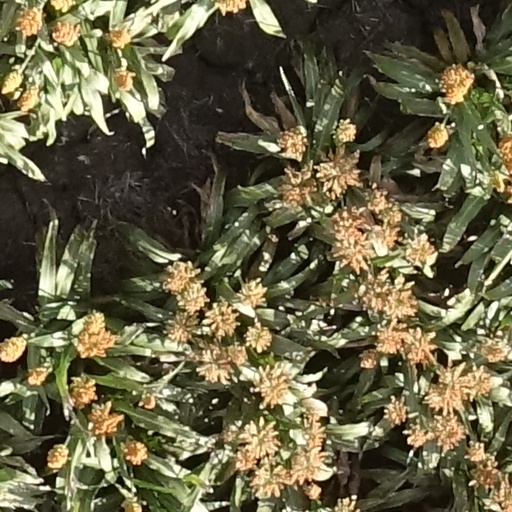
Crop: sorghum